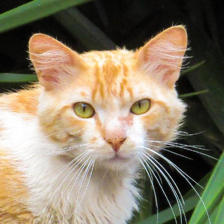
Label: animals